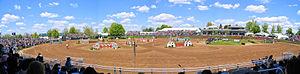
Le chef de piste est un métier des sports équestres. Chef d'orchestre d'une compétition, il conçoit les parcours de saut d'obstacles, de cross et de hunter. Il est responsable du bon déroulement et de l'équité des épreuves.